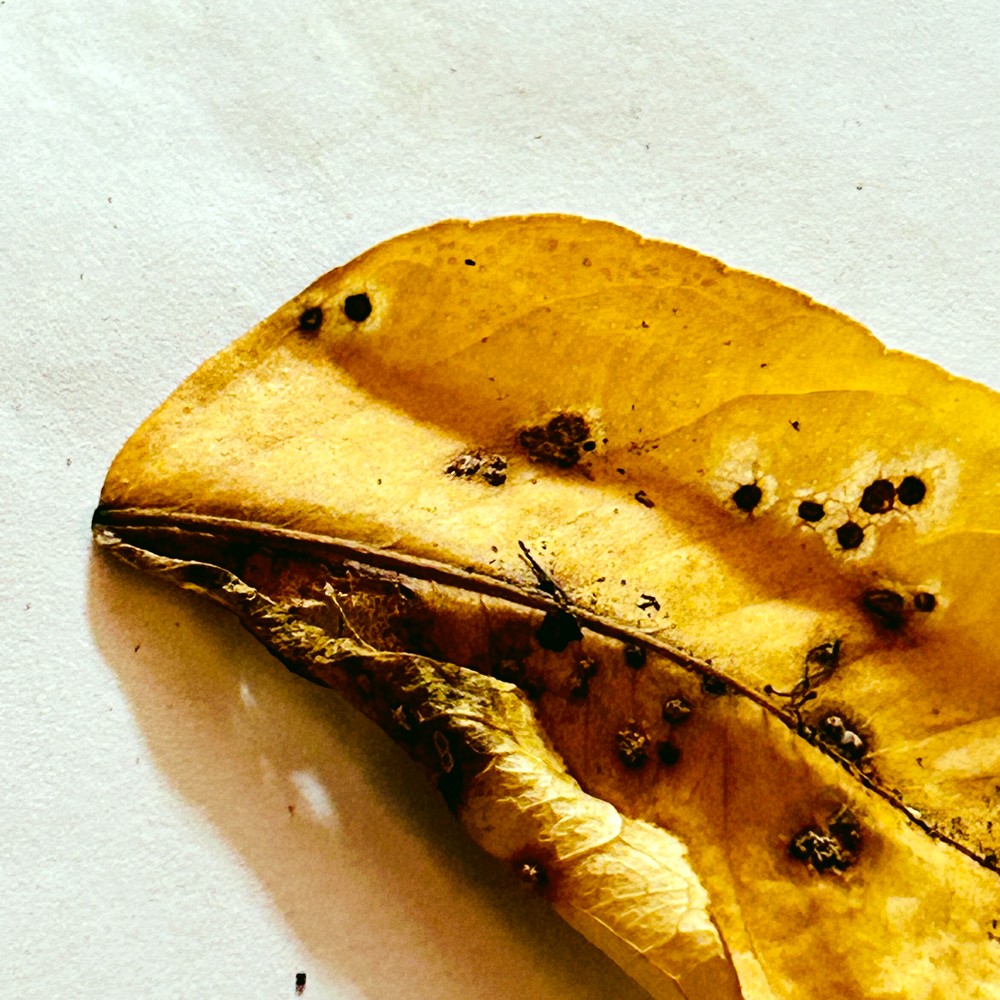
Label: Dry Leaf